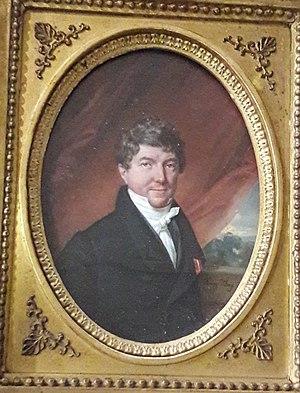
Jean-Baptiste Roslin d'Ivry (1775-1839)
Le château de Chèreperrine est situé dans la commune d'Origny-le-Roux, dans le département de l'Orne, en région Normandie. Sa construction remonte à l'année 1704. Il est inscrit, depuis le 21 novembre 1989, au titre des monuments historiques. En partie détruit par un incendie en 1924, il a été amputé d'un tiers de sa largeur et de son étage sous toiture. Il a conservé sa cour d'honneur délimitée par des douves sèches, ses dépendances dont l'une héberge la chapelle privée, sa glacière et son parc de 30 hectares.